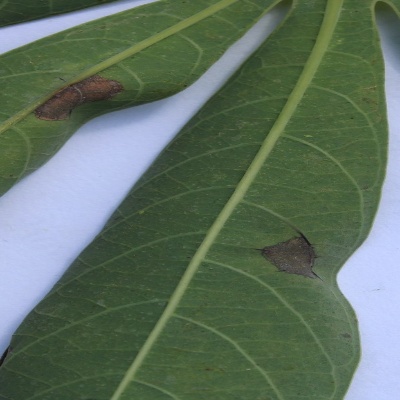
Crop: Cassava
Condition: bacterial blight